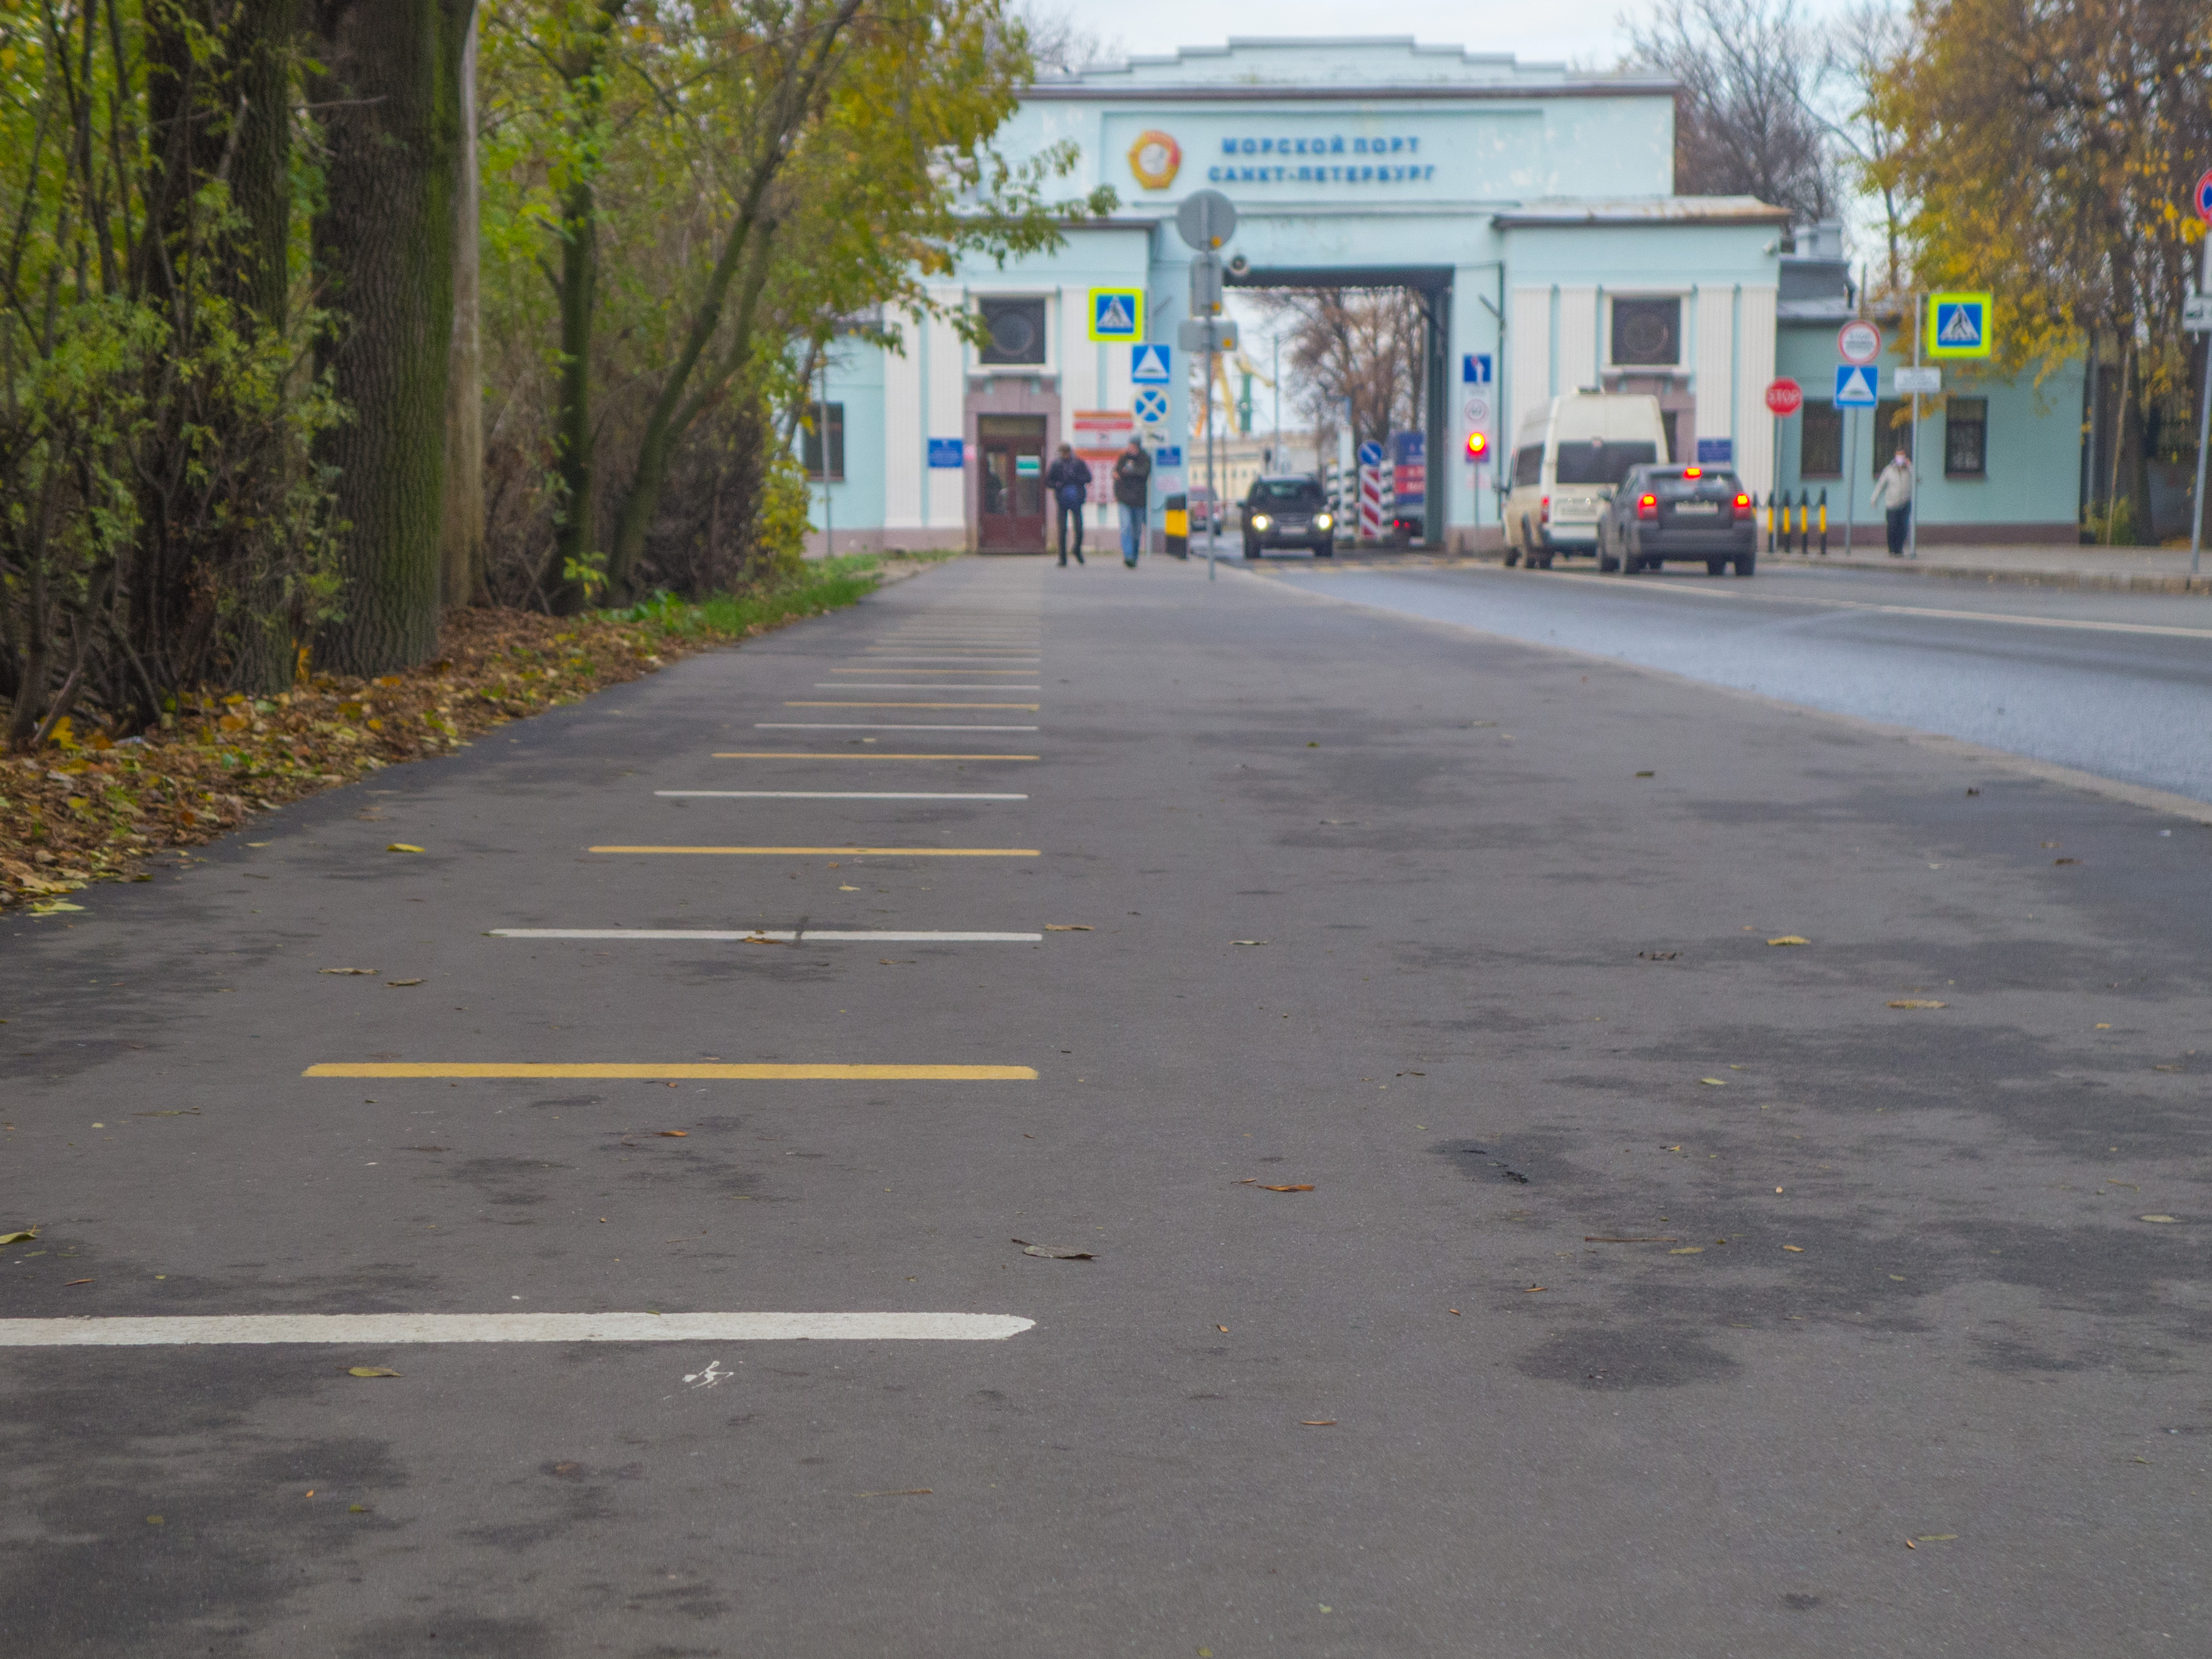
image, asphalt, road, lane, public space, thoroughfare, sidewalk, infrastructure, road surface, street, nonbuilding structure, city